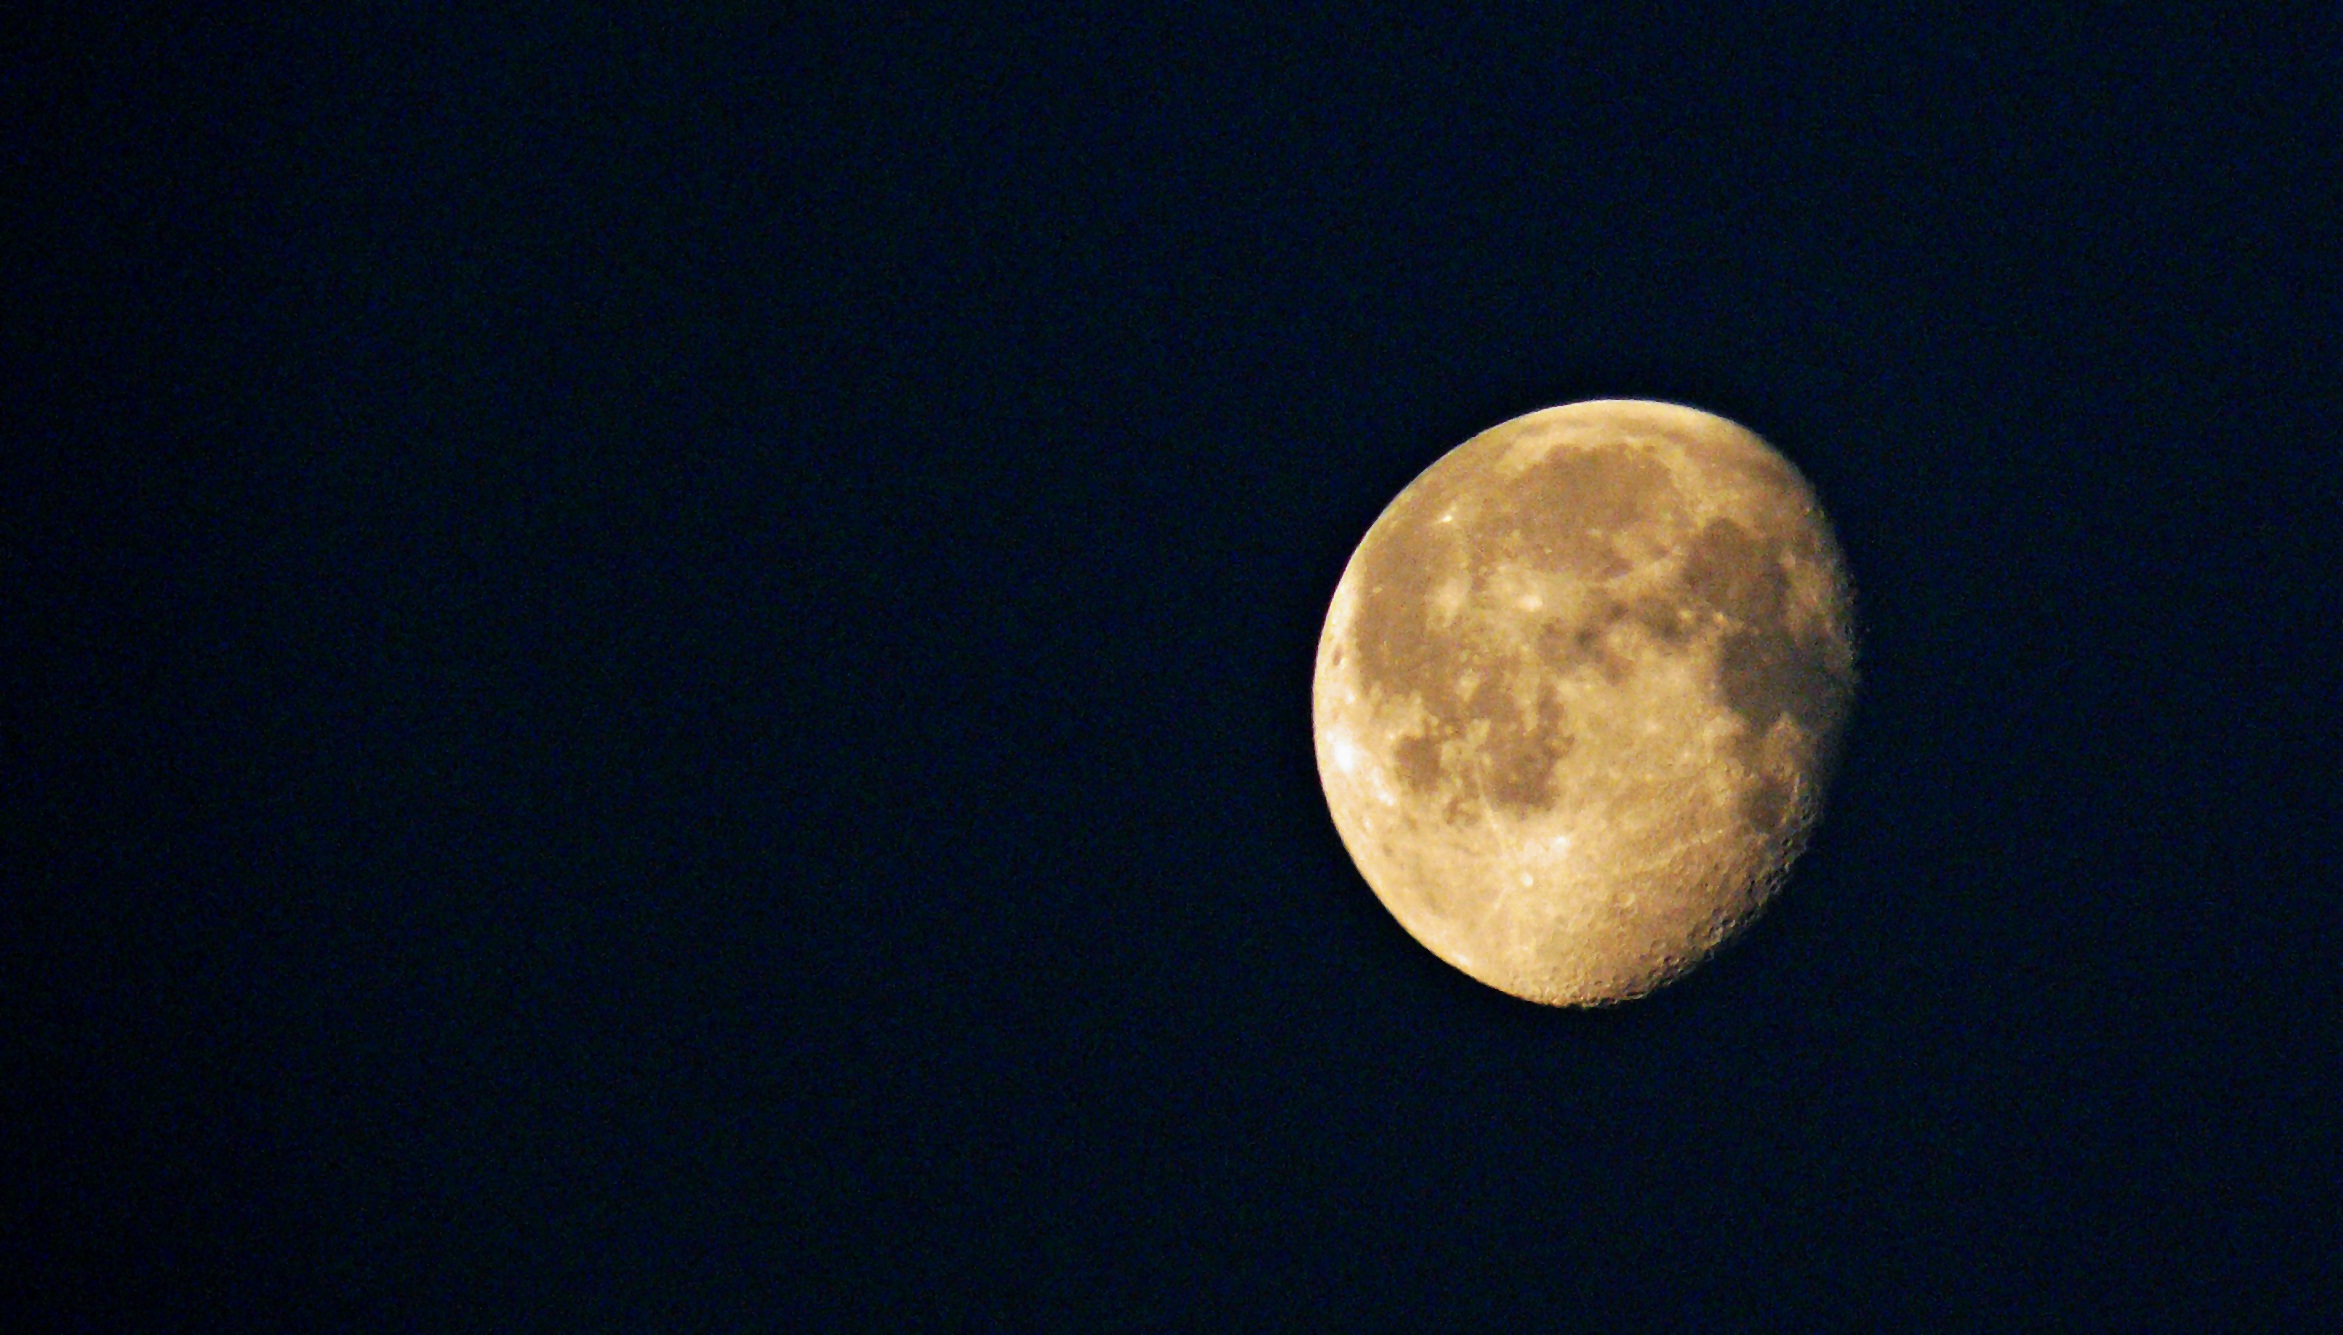
silhouette, sky, night, atmosphere, dark, evening, darkness, moon, full moon, astronomy, luna, astronomical object, dreiviertelmond, decreasing moon